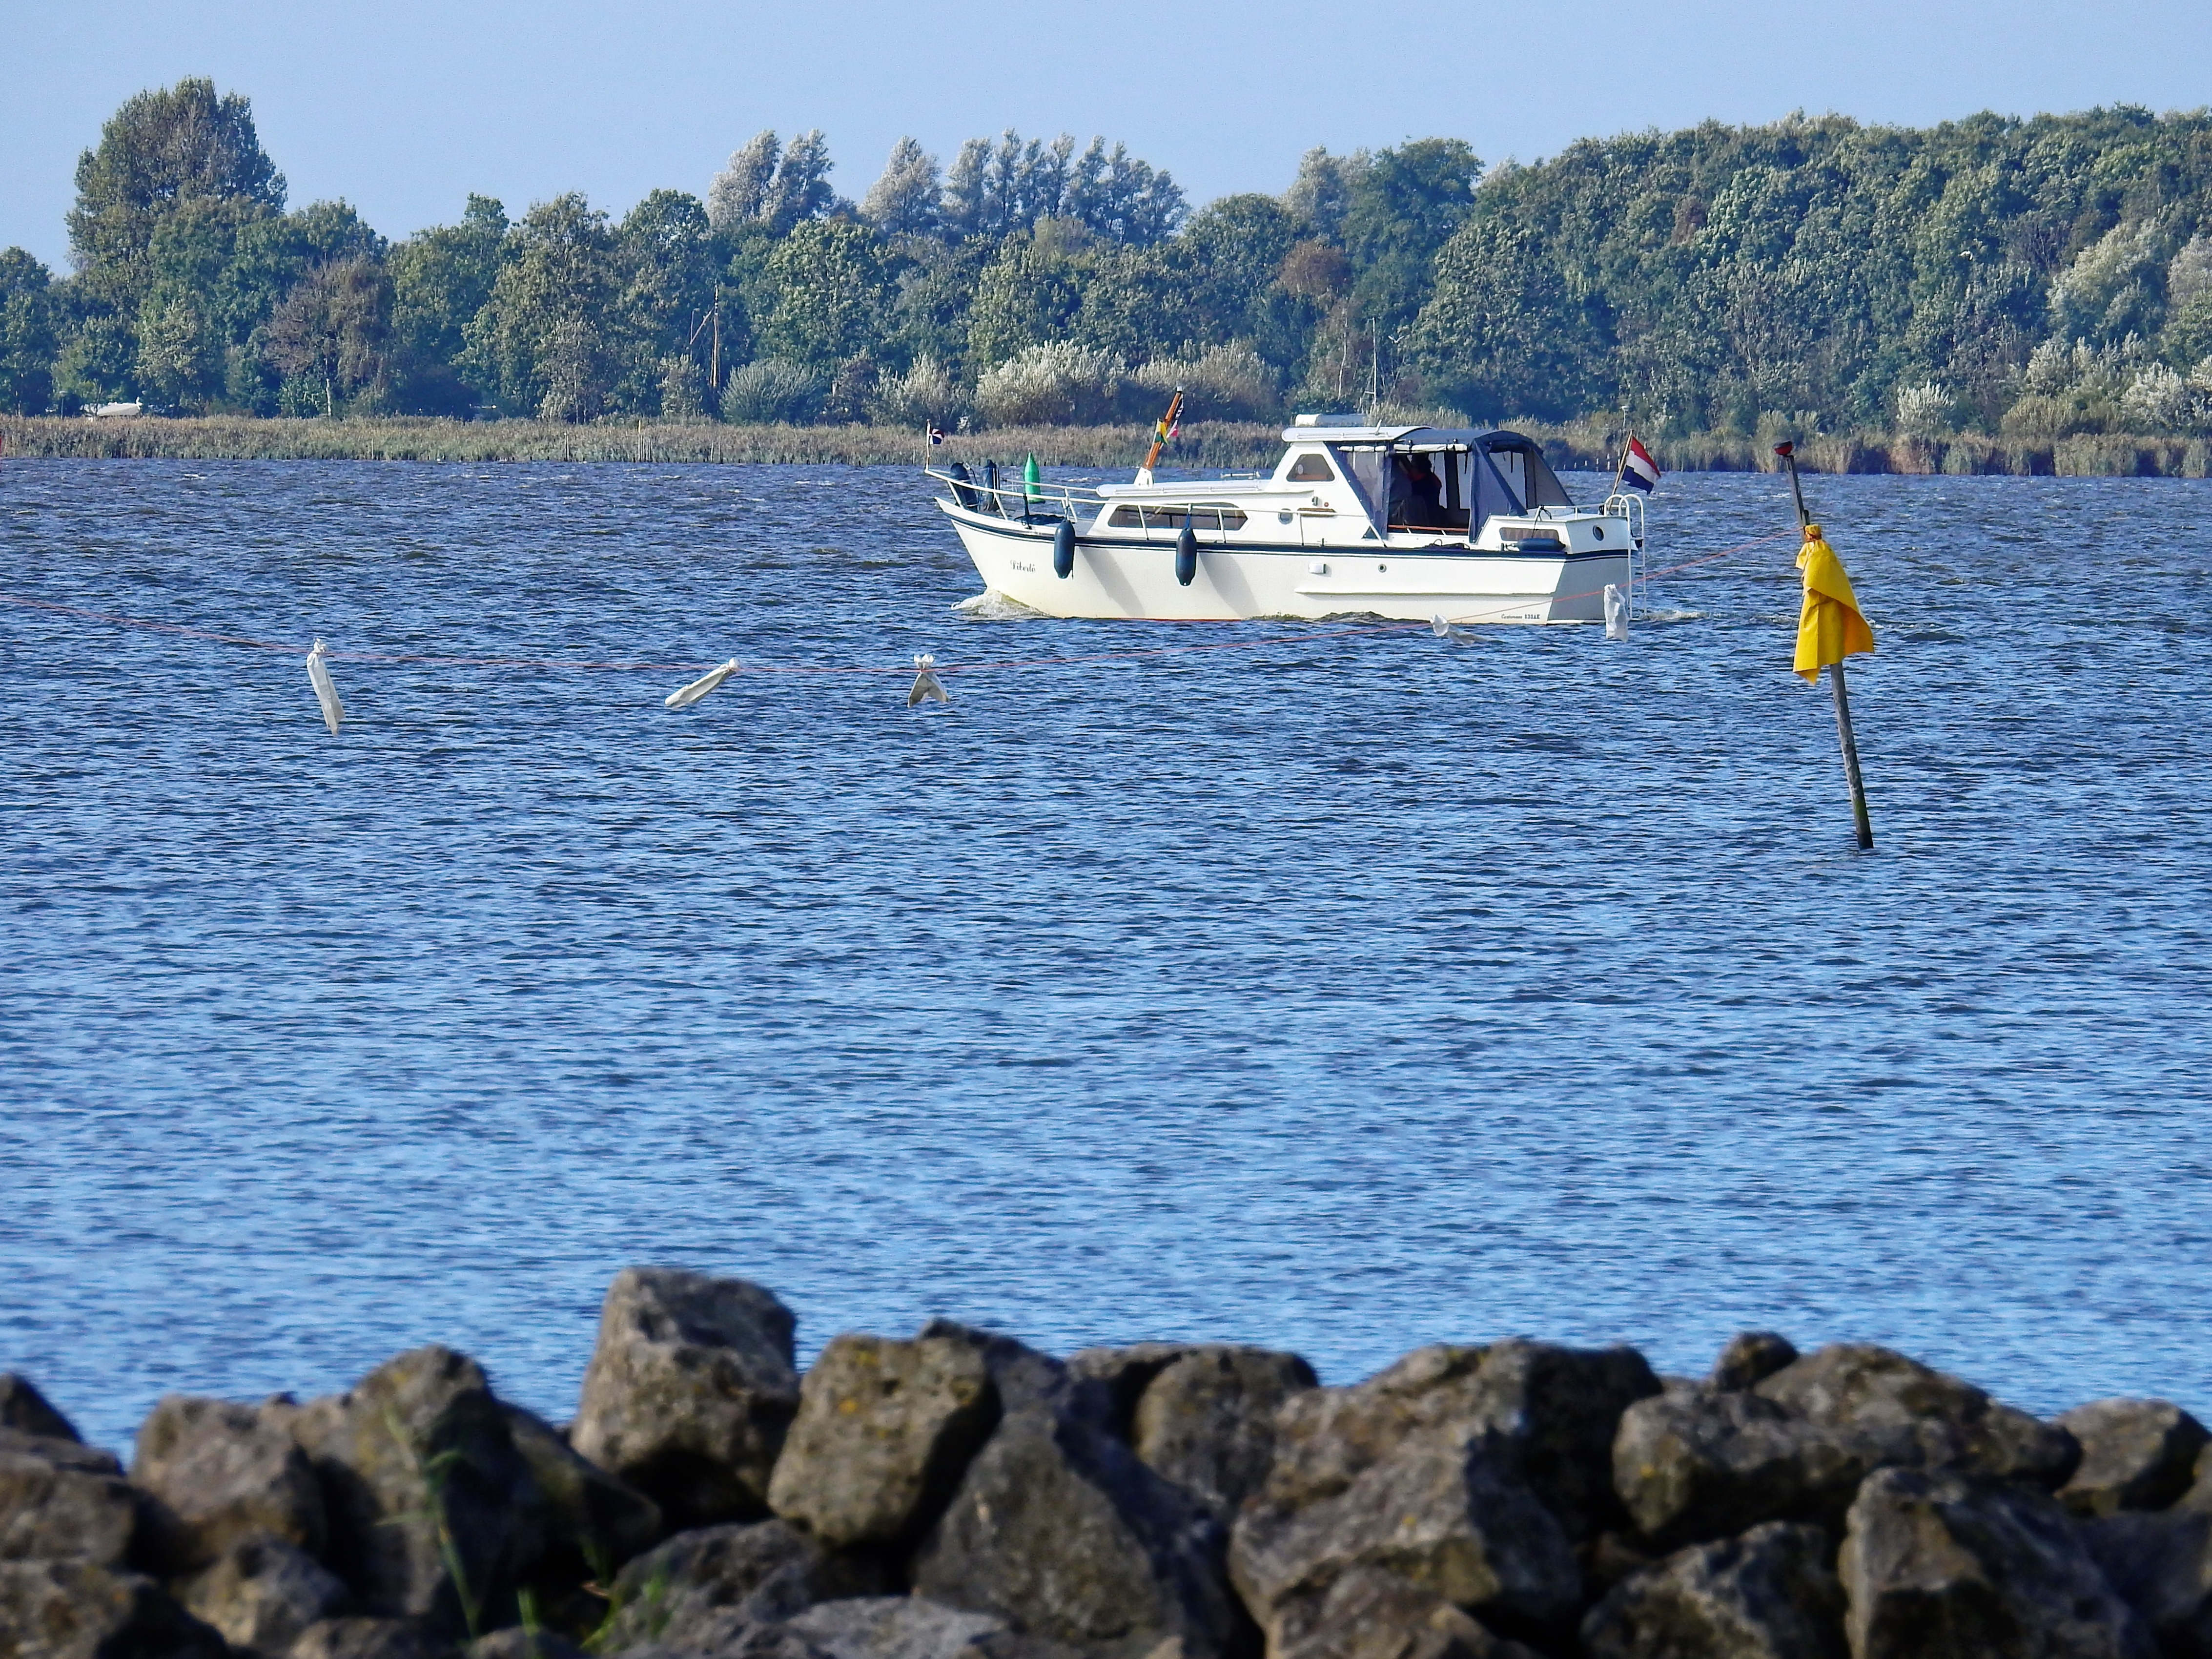
landscape, sea, coast, water, sky, boat, shore, lake, ship, boot, cove, vehicle, bay, reservoir, holland, netherlands, boating, north sea, friesland, watercraft rowing